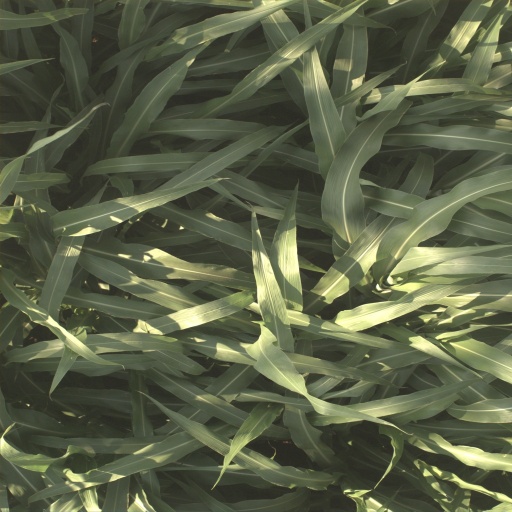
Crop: sorghum